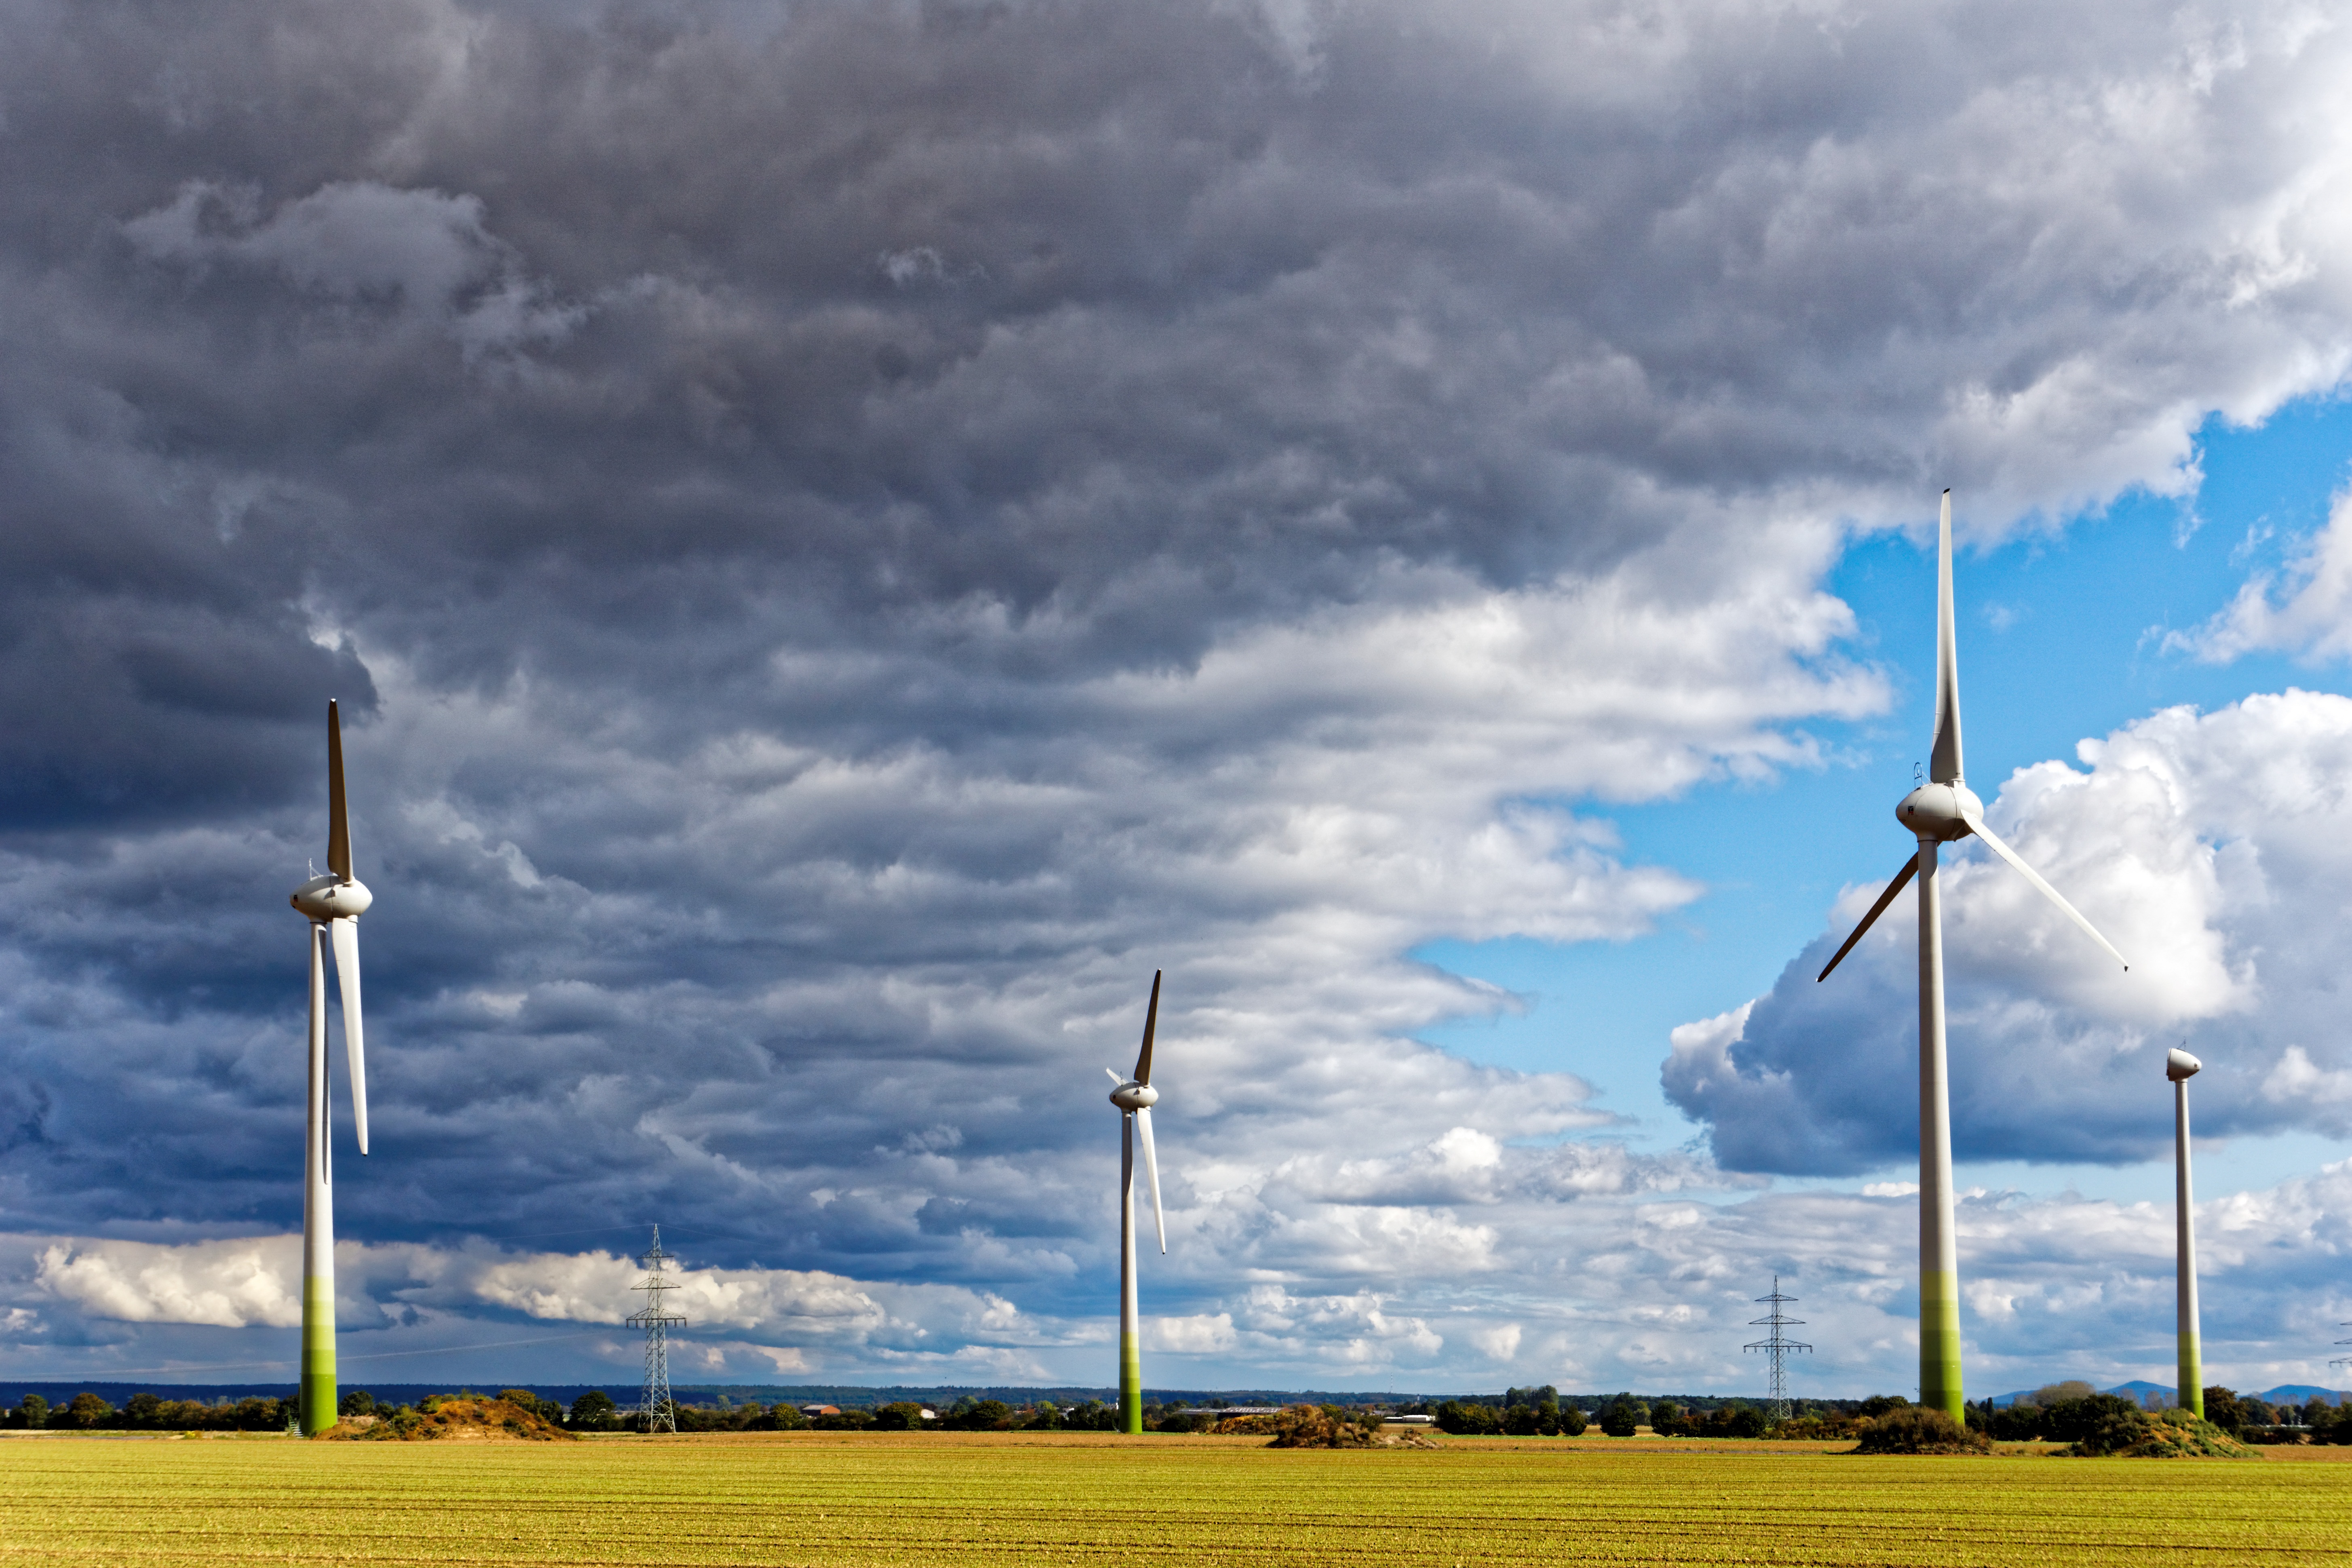
landscape, nature, cloud, sky, field, prairie, cloudy, windmill, wind, cumulus, machine, wind turbine, electricity, lighting, plain, pinwheel, energy, current, clouds, wind farm, rotor, dramatic, gloomy, mood, power supply, cloudiness, storm clouds